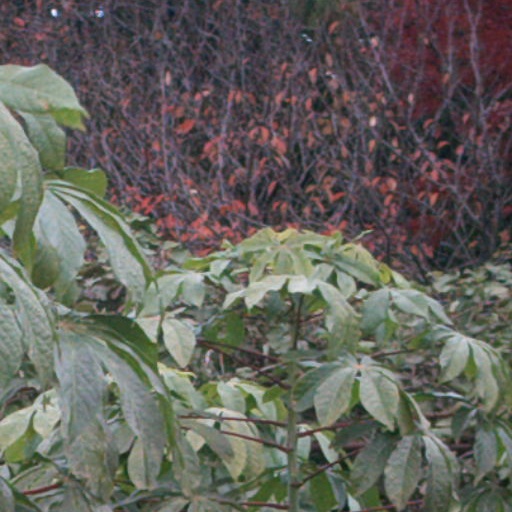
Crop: cassava